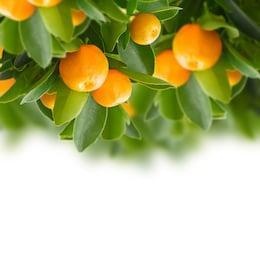
Label: mandarine